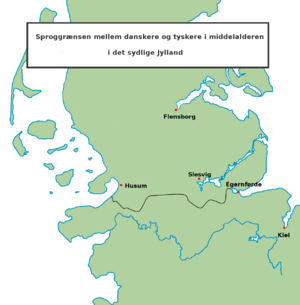
Dansk-tyske grænse / Kort
Sproggrænsen mellem dansk og tysk, rekonstrueret ud fra fordelingen af stednavnene
Den dansk-tyske grænse er 68 km lang og adskiller Danmark og Tyskland.